Matteo Renzi

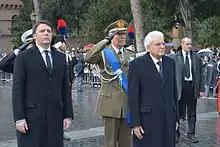
Renzi inspecting troops with President Sergio Mattarella

Upon becoming prime minister, Renzi stated that one of his most important tasks was to achieve constitutional reforms; by April 2014, Renzi's government presented a constitutional bill of government initiative. The Italian institutional framework had remained essentially unchanged since 1 January 1948, when the Constitution of Italy first came into force after being enacted by the Constituent Assembly of Italy on 22 December 1947, and Renzi argued changes were necessary to make governments more stable; the system was created as a result of the Italian Fascist regime and to avoid such a repeat. The Italian Communist Party (PCI) pushed for unicameralism under proportional representation, being wary of unicameralism under majoritarian representation to avoid a tyranny of the majority and like part of the Italian Socialist Party (PSI) seeing the Senate as a synonym of privilege and prospering in the Fascist regime's shadows, while the Christian Democracy (DC) party advocated bicameralism through a division of powers to avoid one-party hegemony. The Action Party, the DC, the Italian Republican Party, and part of the socialists won out over the PCI and dissident socialists, especially about the Senate. The actually-existing system was not the intended result of the assembly, which came about through later political choices and conditions.